Arrott Transit Center

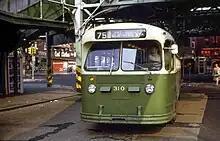
Front close-up of Philadelphia Transportation Company trolleybus 310 emerging from Arrott Transit Center in 1967.

Arrott Transit Center is part of the Frankford Elevated section of the line, which began service on November 5, 1922, as Margaret–Orthodox–Arrott station.